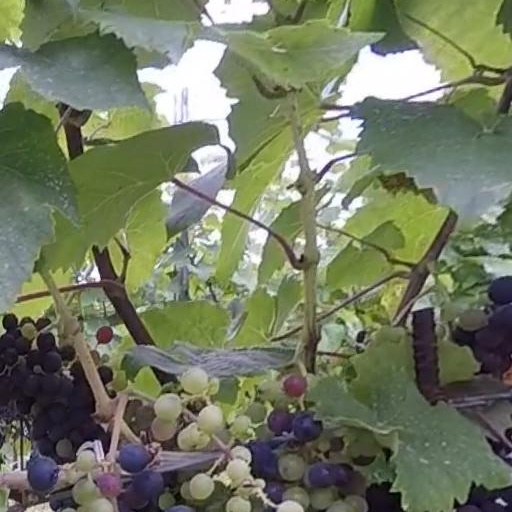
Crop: grape